Louie Spicolli

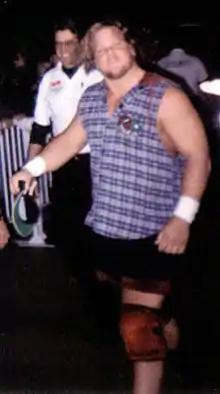
Spicolli as "Rad Radford" in 1995

Louis Mucciolo Jr. (February 10, 1971 – February 15, 1998) was an American professional wrestler. He performed in Mexico under the ring name Madonna's Boyfriend, for the World Wrestling Federation as Rad Radford, and in Extreme Championship Wrestling and World Championship Wrestling in the 1990s as Louie Spicolli. He is sometimes credited as being the inventor of the Death Valley driver finisher and even wore T-shirts in WCW stating it, though some say it was created by Japanese female wrestler Etsuko Mita.